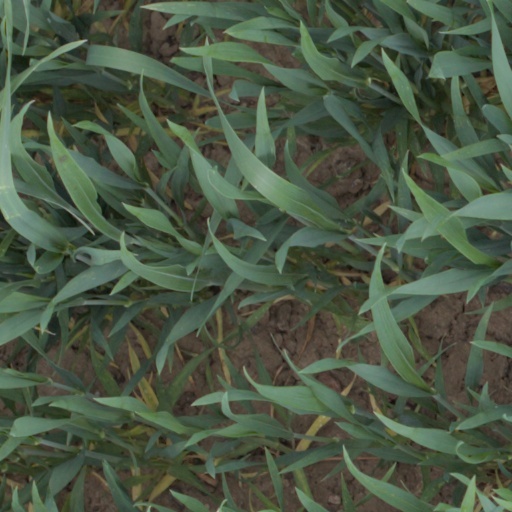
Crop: wheat